Yantar-2K

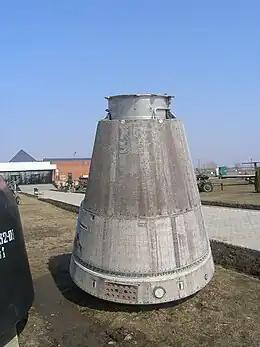
Spacecraft lander

Yantar-2K ( meaning amber) was a type of Soviet reconnaissance satellite which supplemented and eventually replaced the Zenit spacecraft. It was the first satellite of the Yantar series and was managed by the Soviet military intelligence agency, the GRU. These satellites were in orbit for 30 days and photographed sites of interest using a film camera. Yantar-2K was proposed in 1967 and had its first test launch in May 1974. It was in military service from 1978 to 1983 and was given the name Feniks, meaning phoenix.